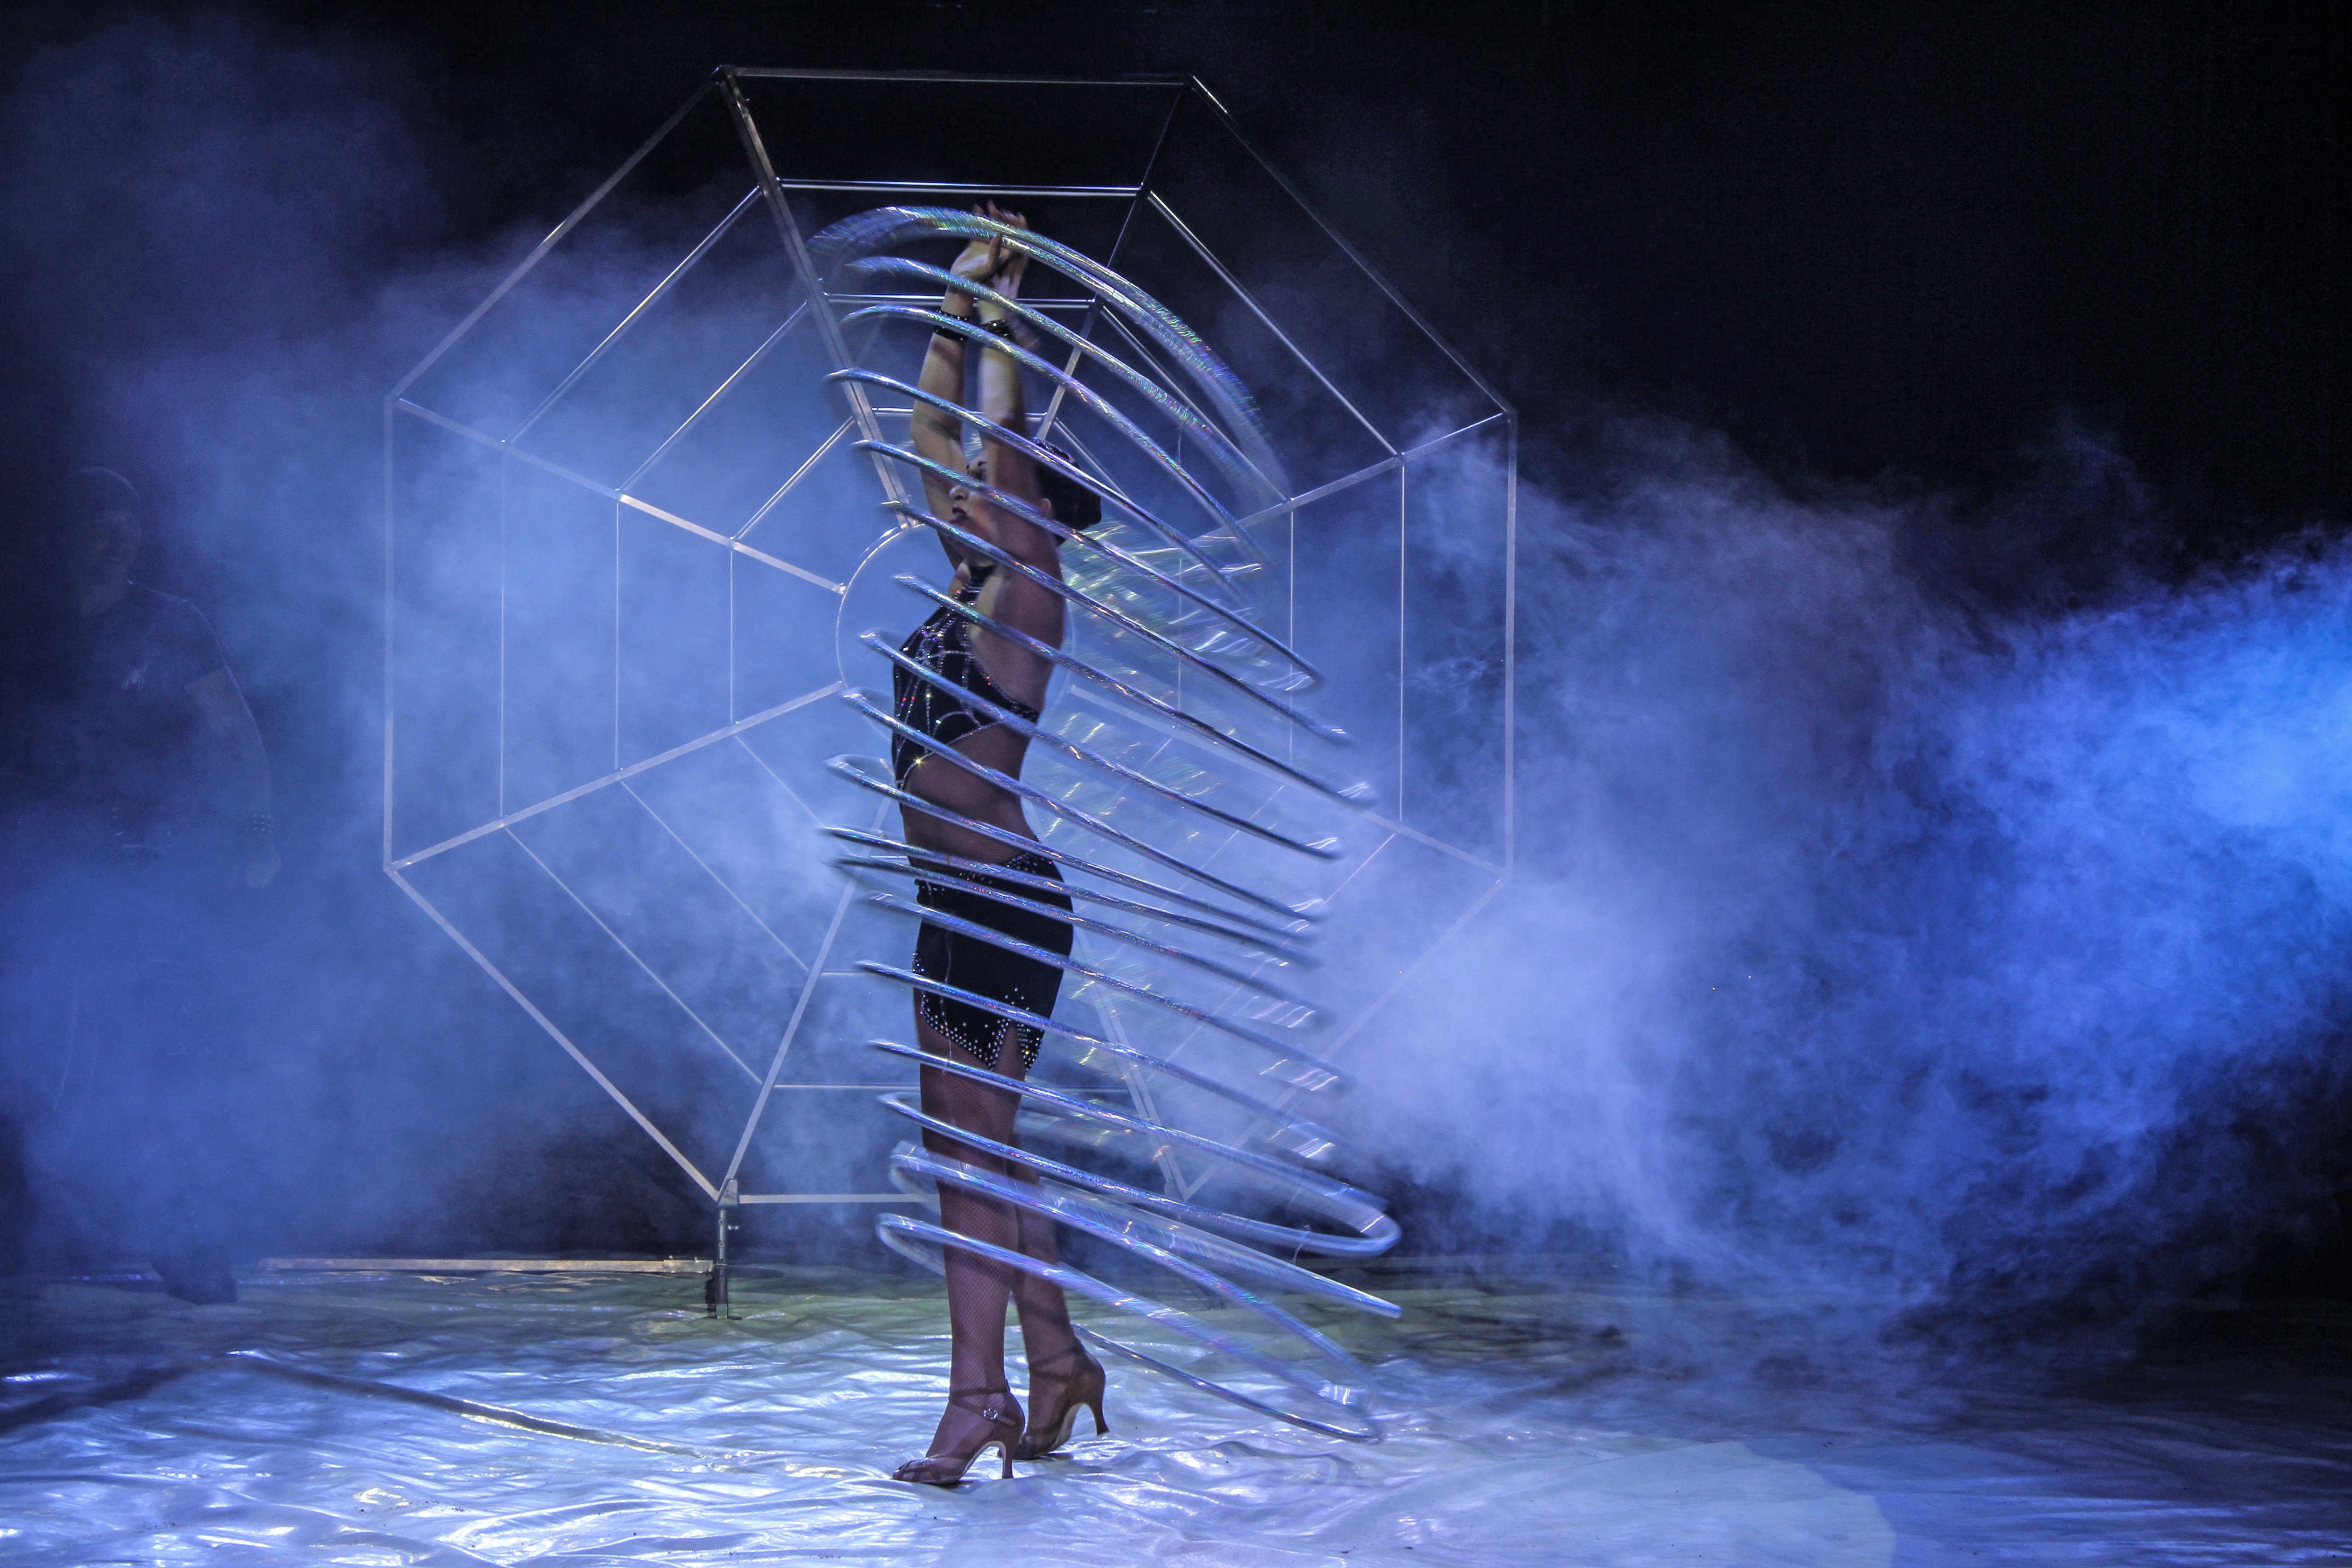
night, wave, circus, acrobat, screenshot, hula hoop, atmosphere of earth, computer wallpaper